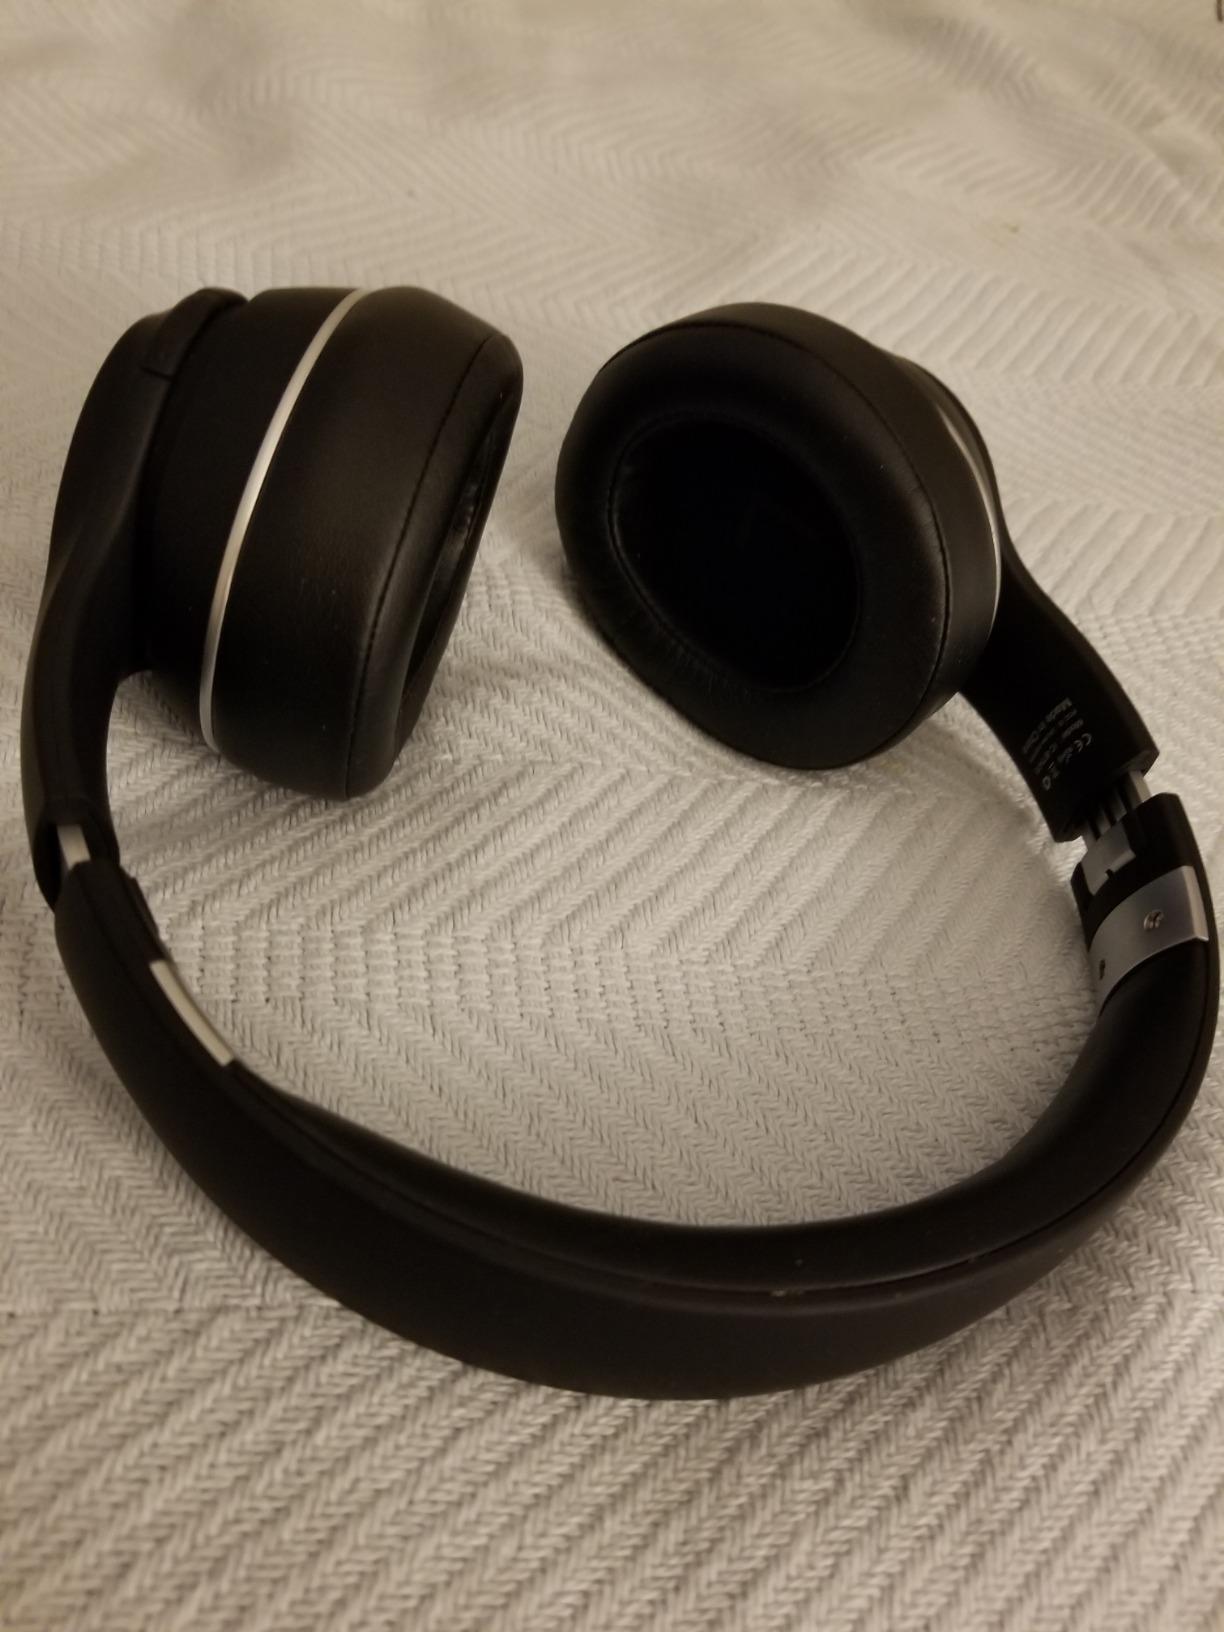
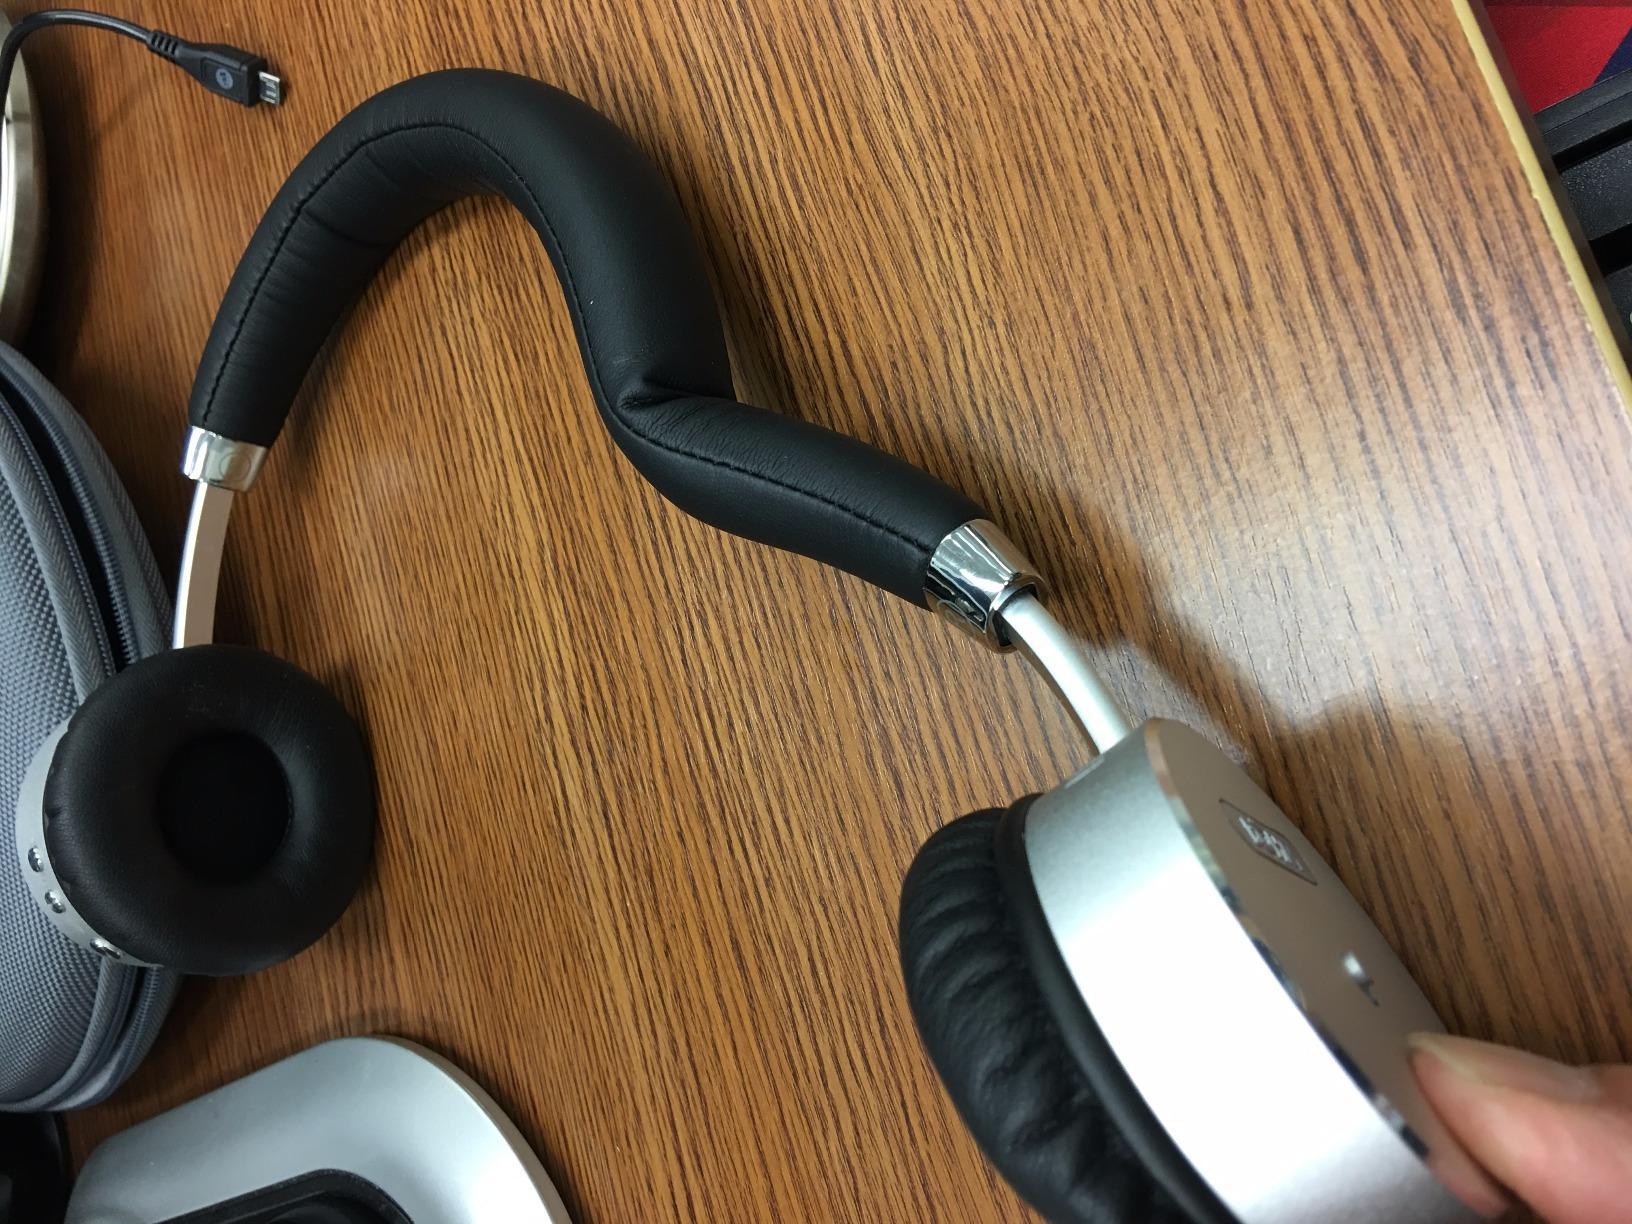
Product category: headphones
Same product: no